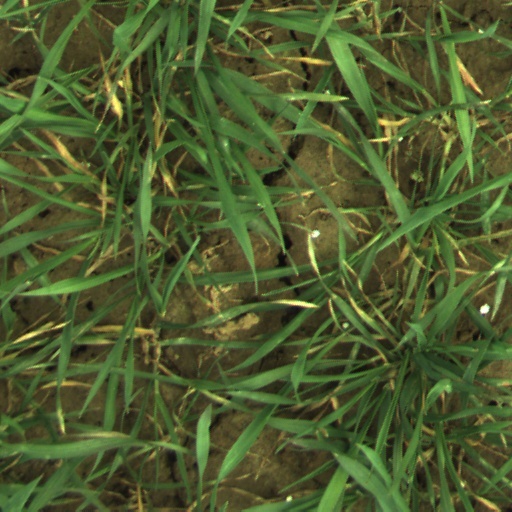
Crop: wheat